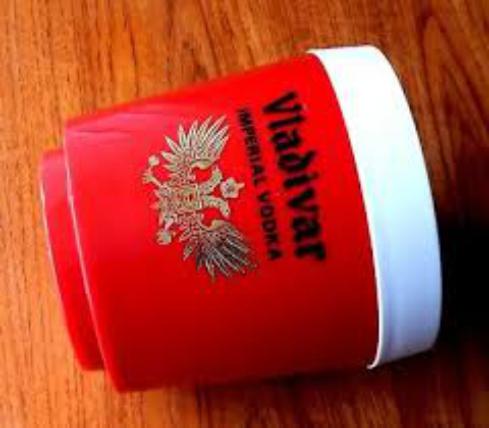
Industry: Food